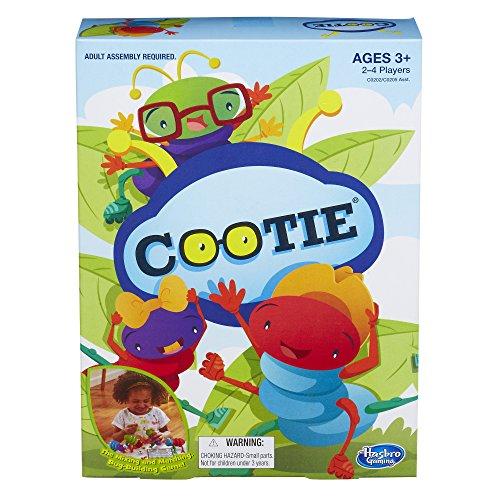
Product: Hasbro Gaming Cootie Game
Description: Fun and easy to play.
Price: $11.88
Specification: ProductDimensions:2.5x7.9x10.5inches|ItemWeight:13.4ounces|ShippingWeight:14.4ounces(Viewshippingratesandpolicies)|DomesticShipping:ItemcanbeshippedwithinU.S.|InternationalShipping:ThisitemcanbeshippedtoselectcountriesoutsideoftheU.S.LearnMore|ASIN:B01ISKSHKI|Itemmodelnumber:C0202|Manufacturerrecommendedage:3yearsandup